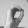
ASL letter: O